List of MOSFET applications

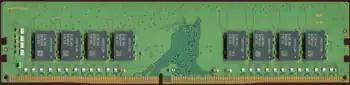
DDR4 SDRAM dual in-line memory module (DIMM). It is a type of DRAM (dynamic random-access memory), which uses MOS memory cells consisting of MOSFETs and MOS capacitors.

The advent of the MOSFET enabled the practical use of MOS transistors as memory cell storage elements, a function previously served by magnetic cores in computer memory. The first modern computer memory was introduced in 1965, when John Schmidt at Fairchild Semiconductor designed the first MOS semiconductor memory, a 64-bit MOS SRAM (static random-access memory). SRAM became an alternative to magnetic-core memory, but required six MOS transistors for each bit of data.